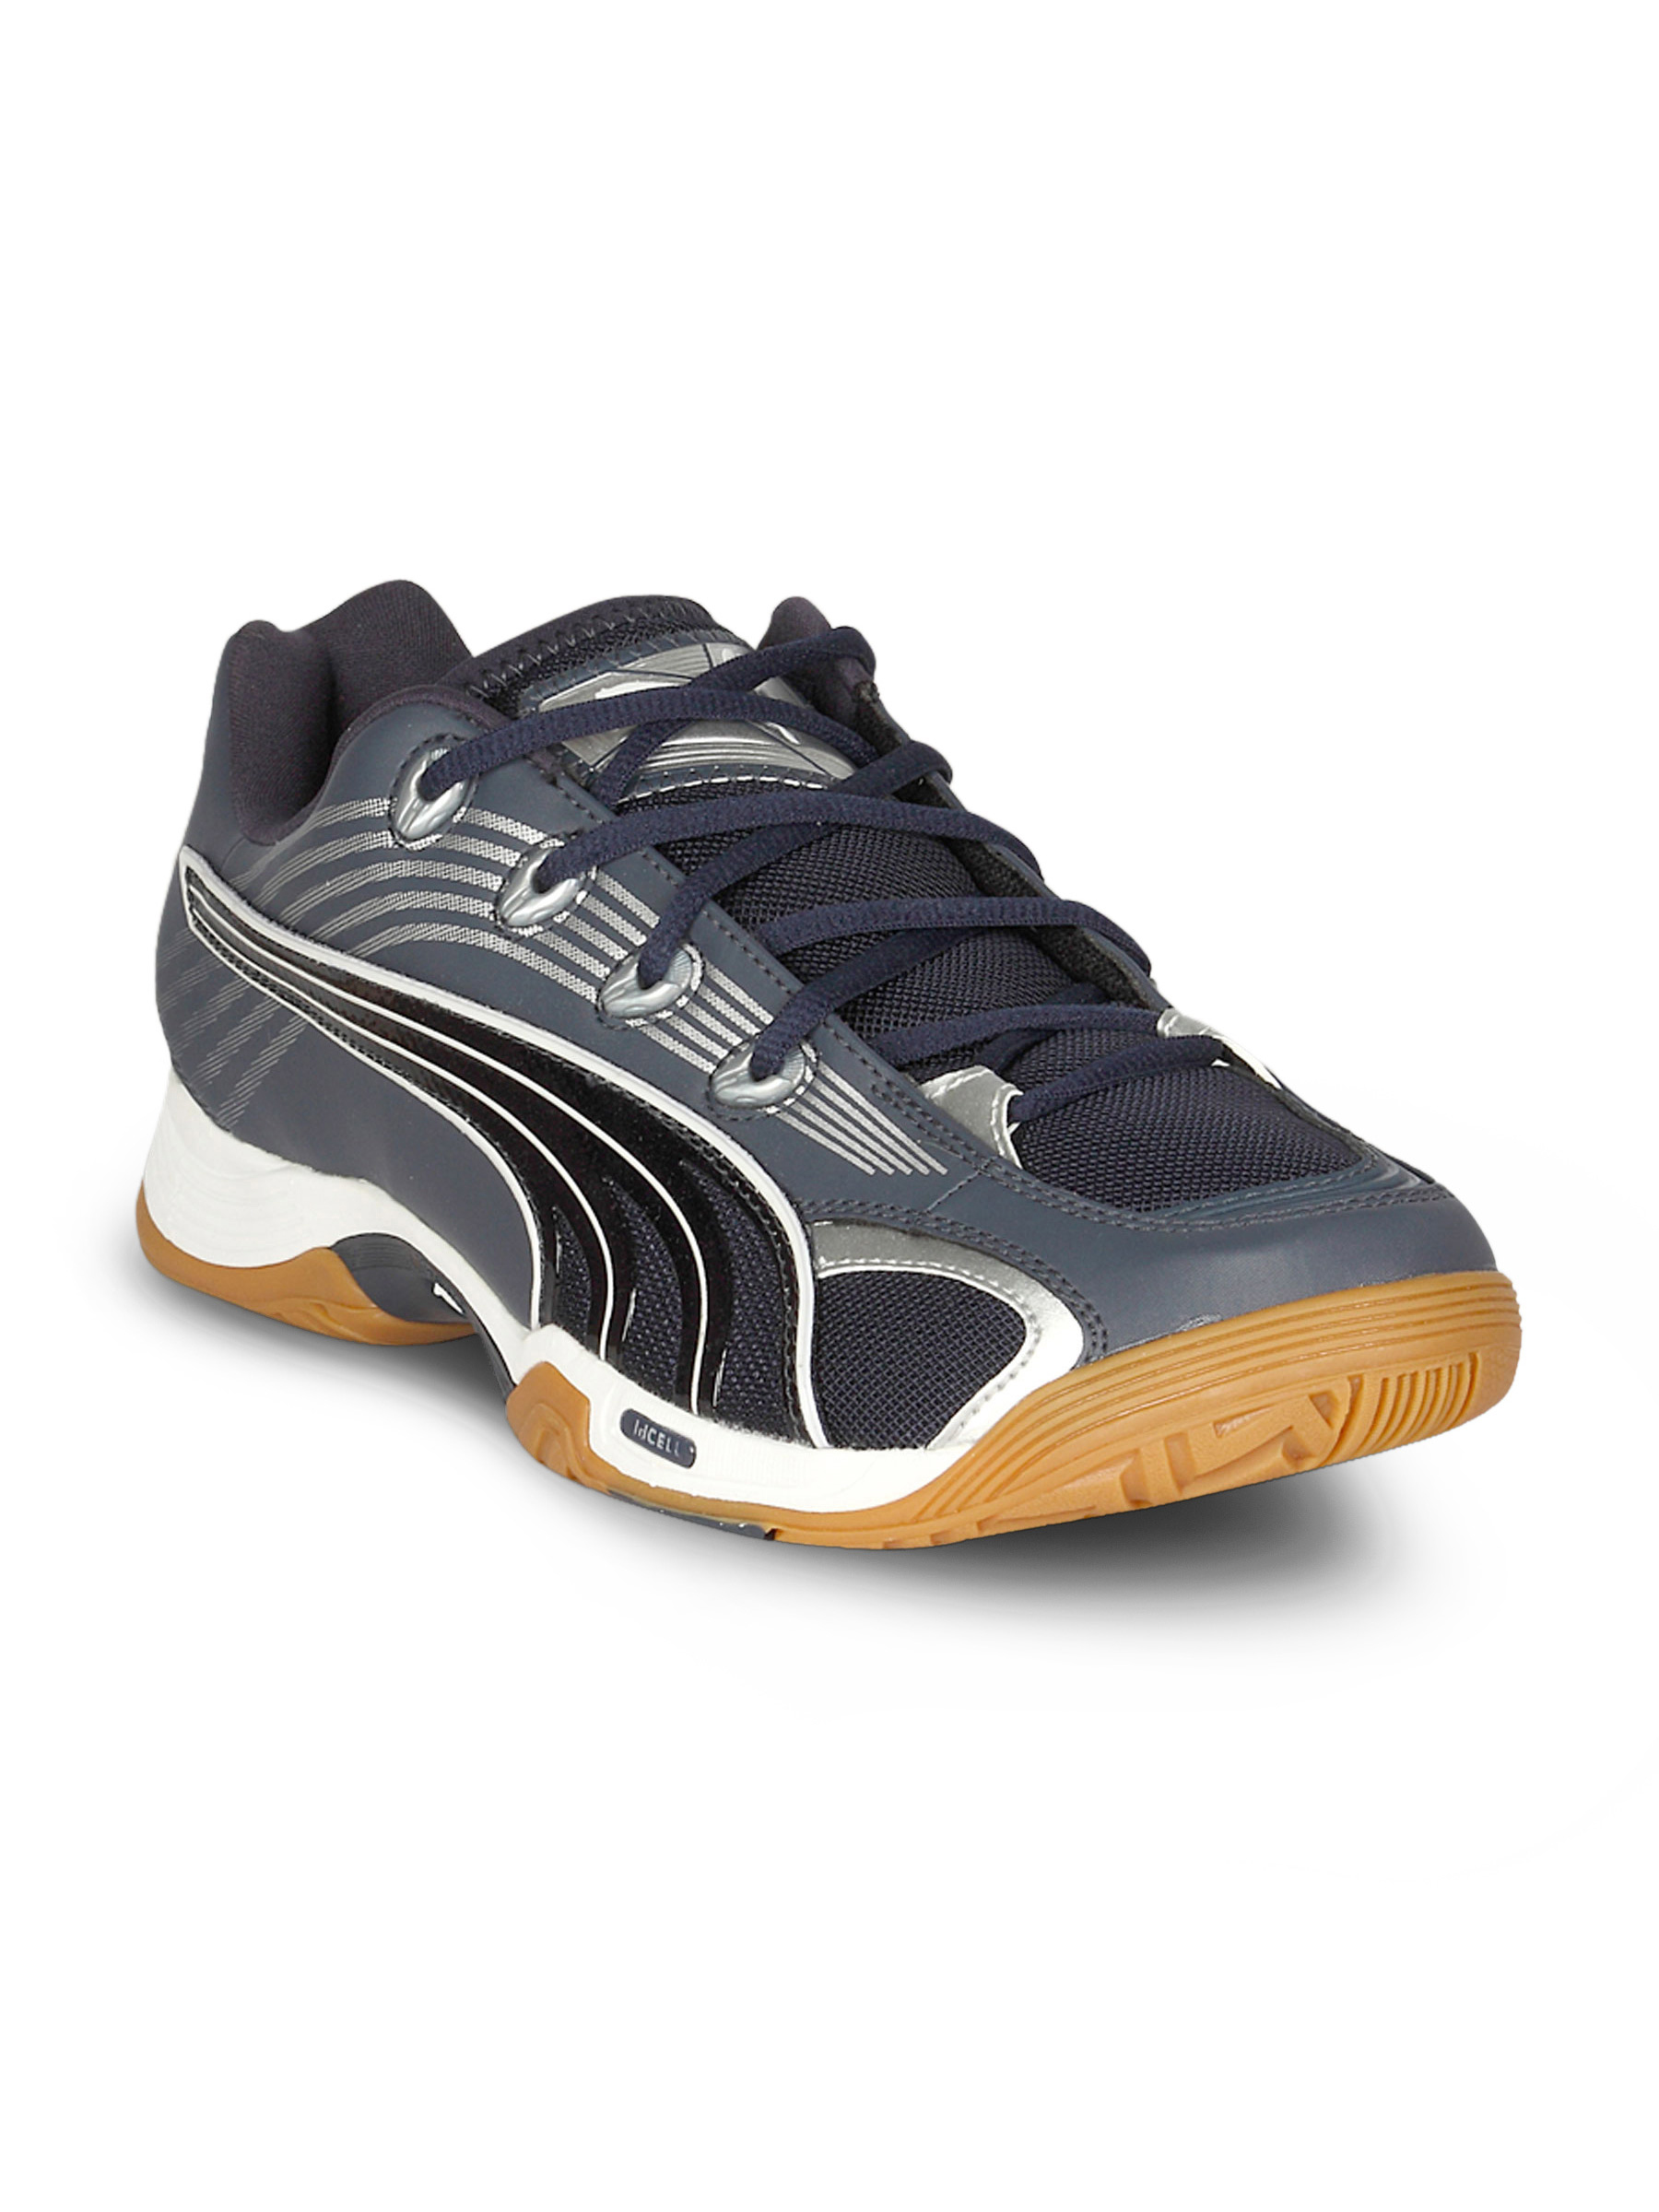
Puma Men's Vibrant Navy White Silver Shoe
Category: Footwear / Shoes / Sports Shoes
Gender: Men
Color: Navy Blue
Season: Summer 2011
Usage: Sports